Peter R. de Vries

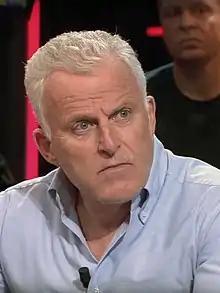
De Vries in 2017

Peter Rudolf de Vries (14 November 1956 – 15 July 2021) was a Dutch investigative journalist and crime reporter. His television program ("Crime Reporter"; 1995–2012) covered high-profile cases and set a Dutch television viewing record. For decades he was famous in the Netherlands for his works in unsolved crimes. He also became internationally renowned for his programme covering the disappearance of Natalee Holloway. In 2005, he founded his own political party which was disbanded soon after.